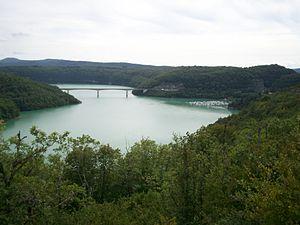
Panorama du pont de la Pyle et du Surchauffant en direction du sud (Jura, France).
Le pont de la Pyle est un pont à poutres en béton précontraint franchissant le lac de Vouglans entre Maisod et Orgelet, dans le département du Jura, en Franche-Comté.